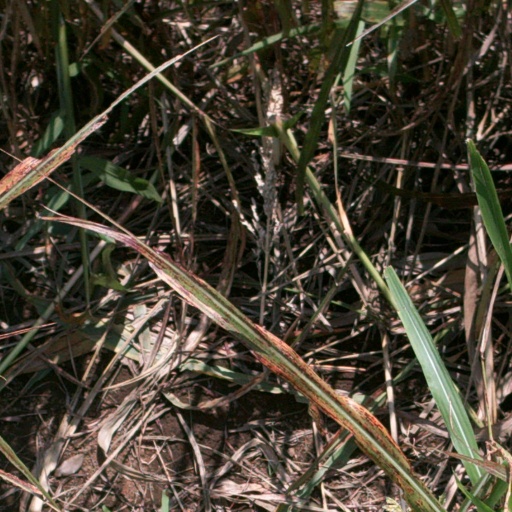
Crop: sorghum